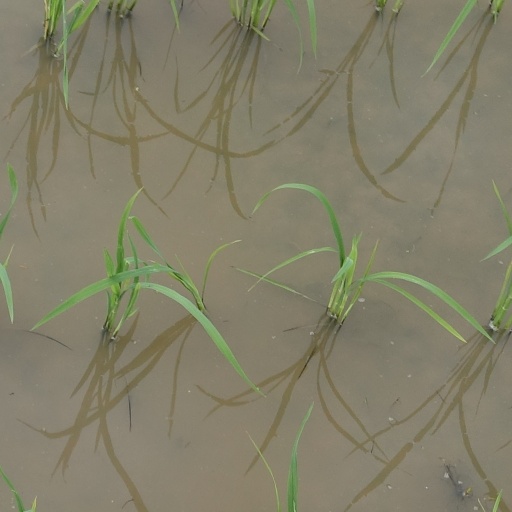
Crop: rice